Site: brandenburg
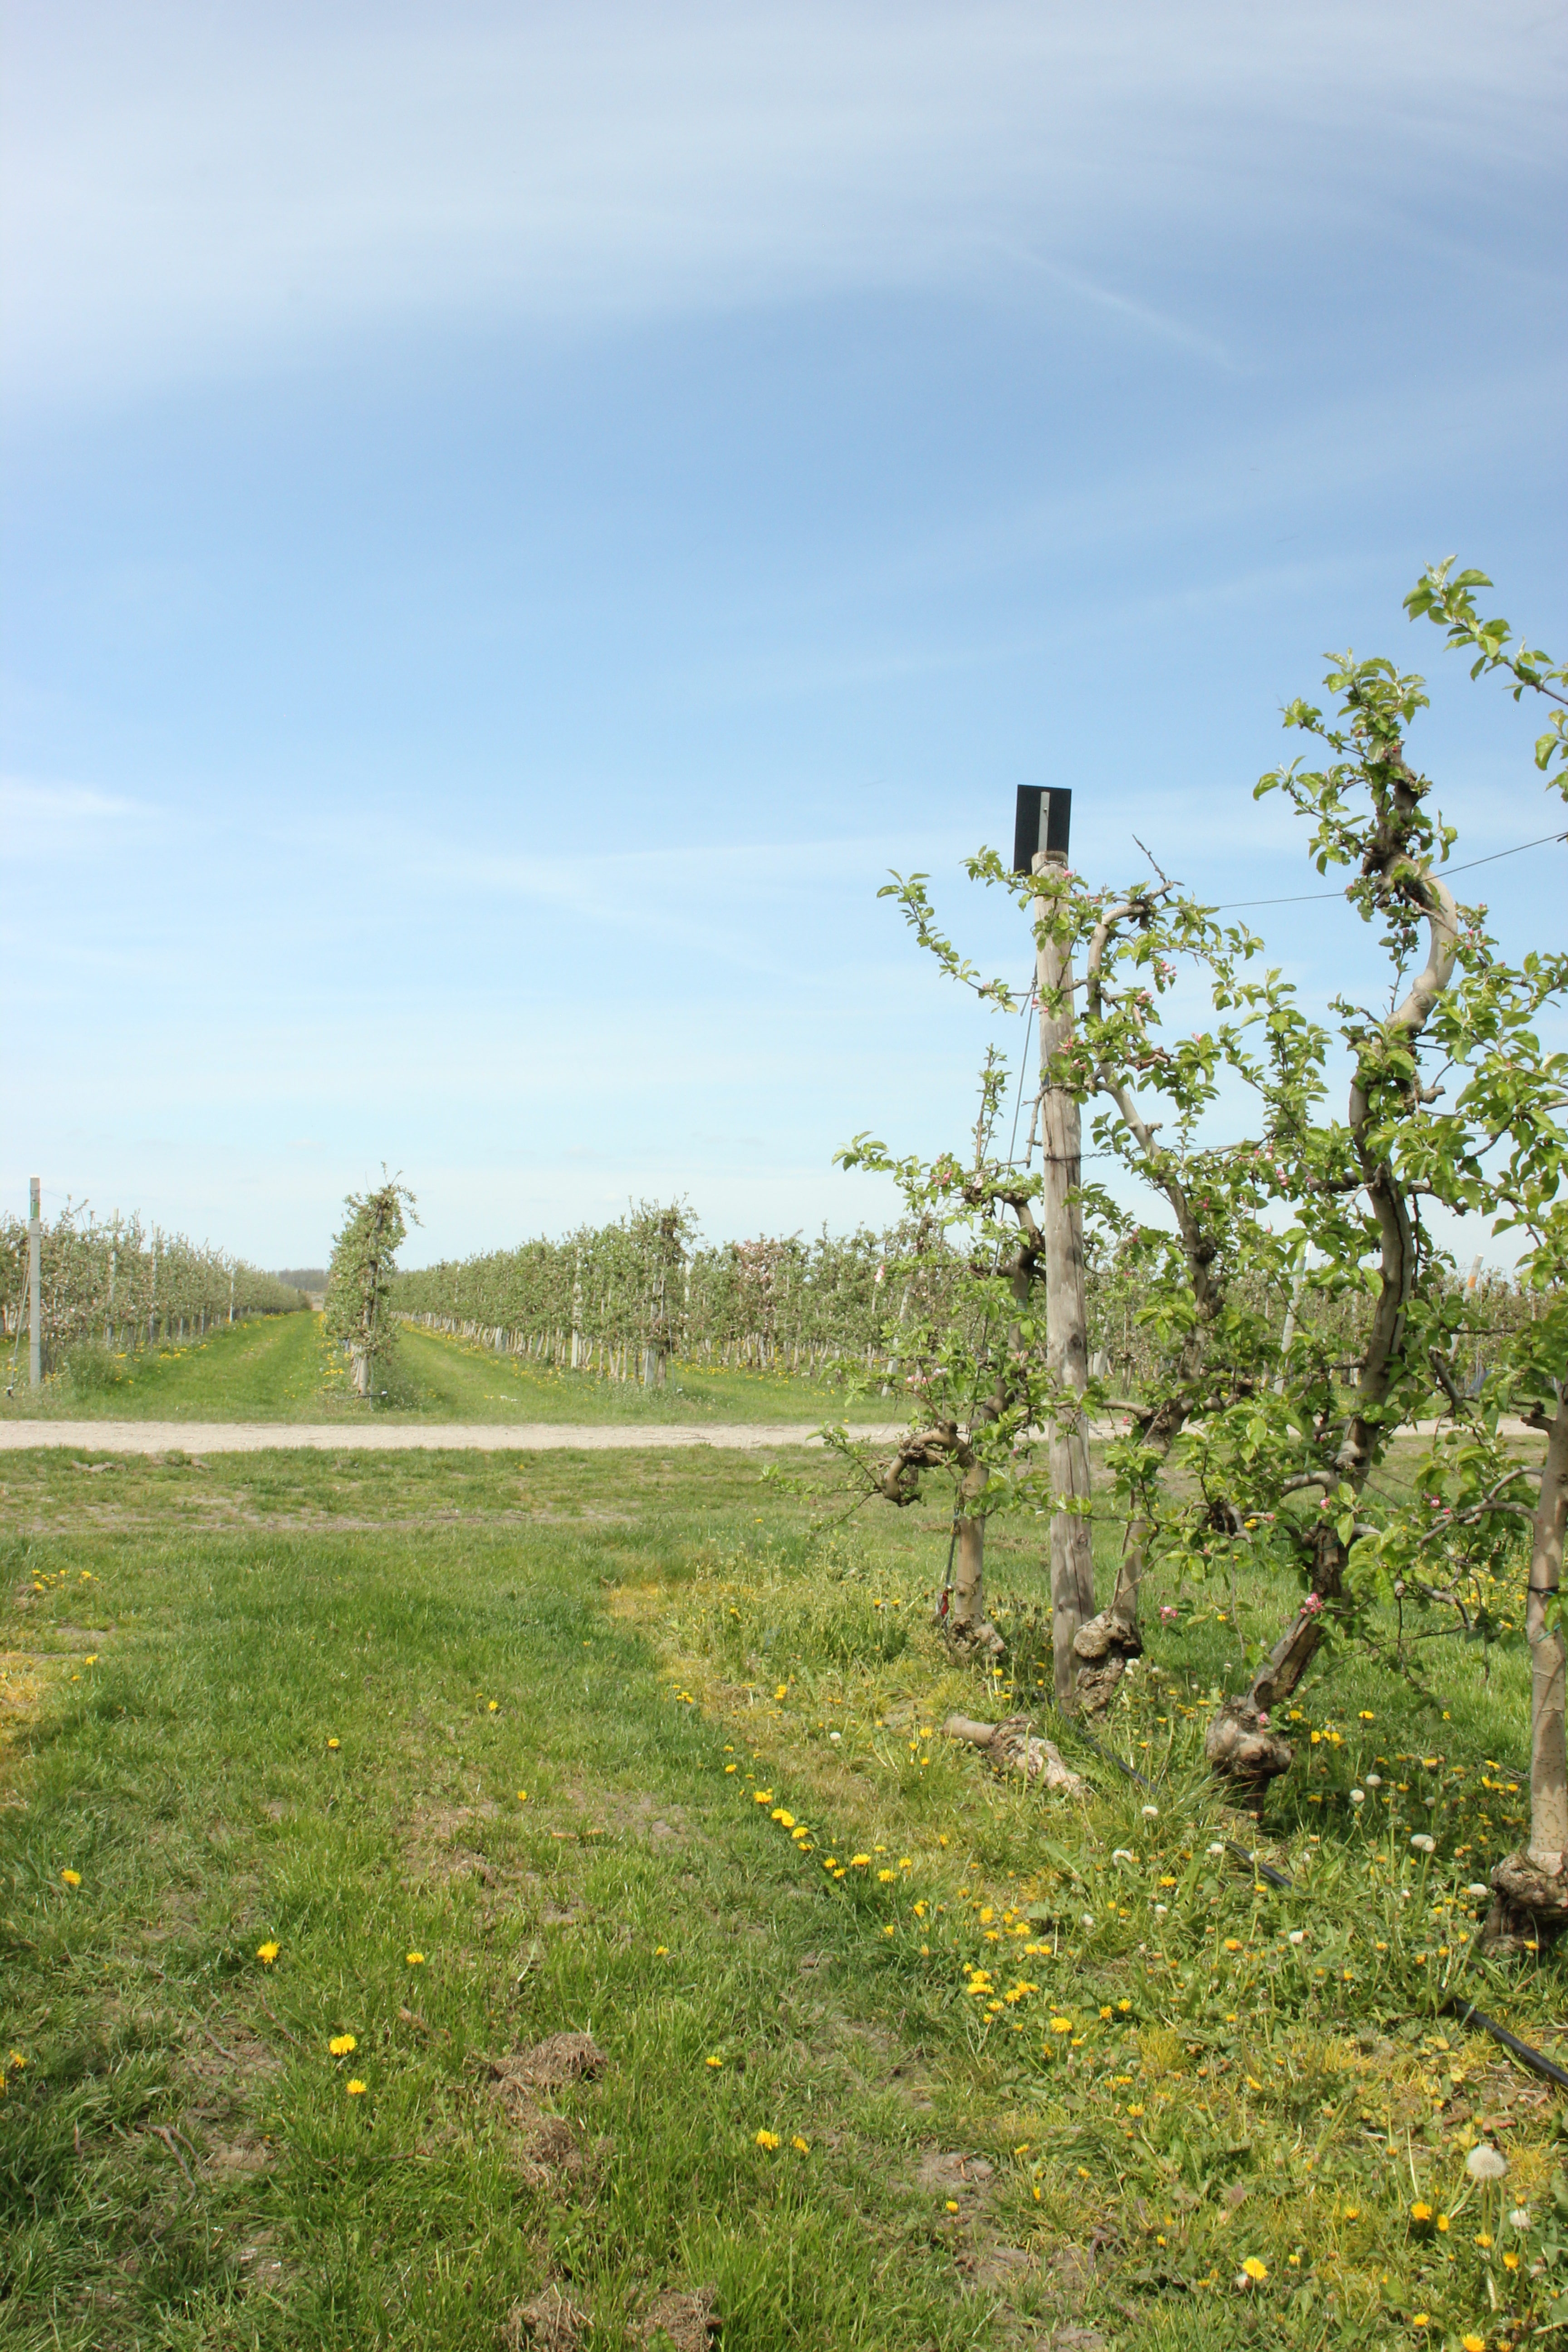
Growth stage (BBCH 60): Flowering